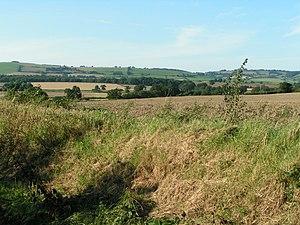
Au premier plan, un fossé large au talus herbeux. Plus loin des champs bordés de haies et d'arbres. En arrière plan des collines basses, couvertes de prés et de bosquets
L'univers romanesque de Jane Austen comporte des aspects historiques, géographiques et sociologiques spécifiques à l'époque et aux régions d'Angleterre où se déroule l'action de ses romans.